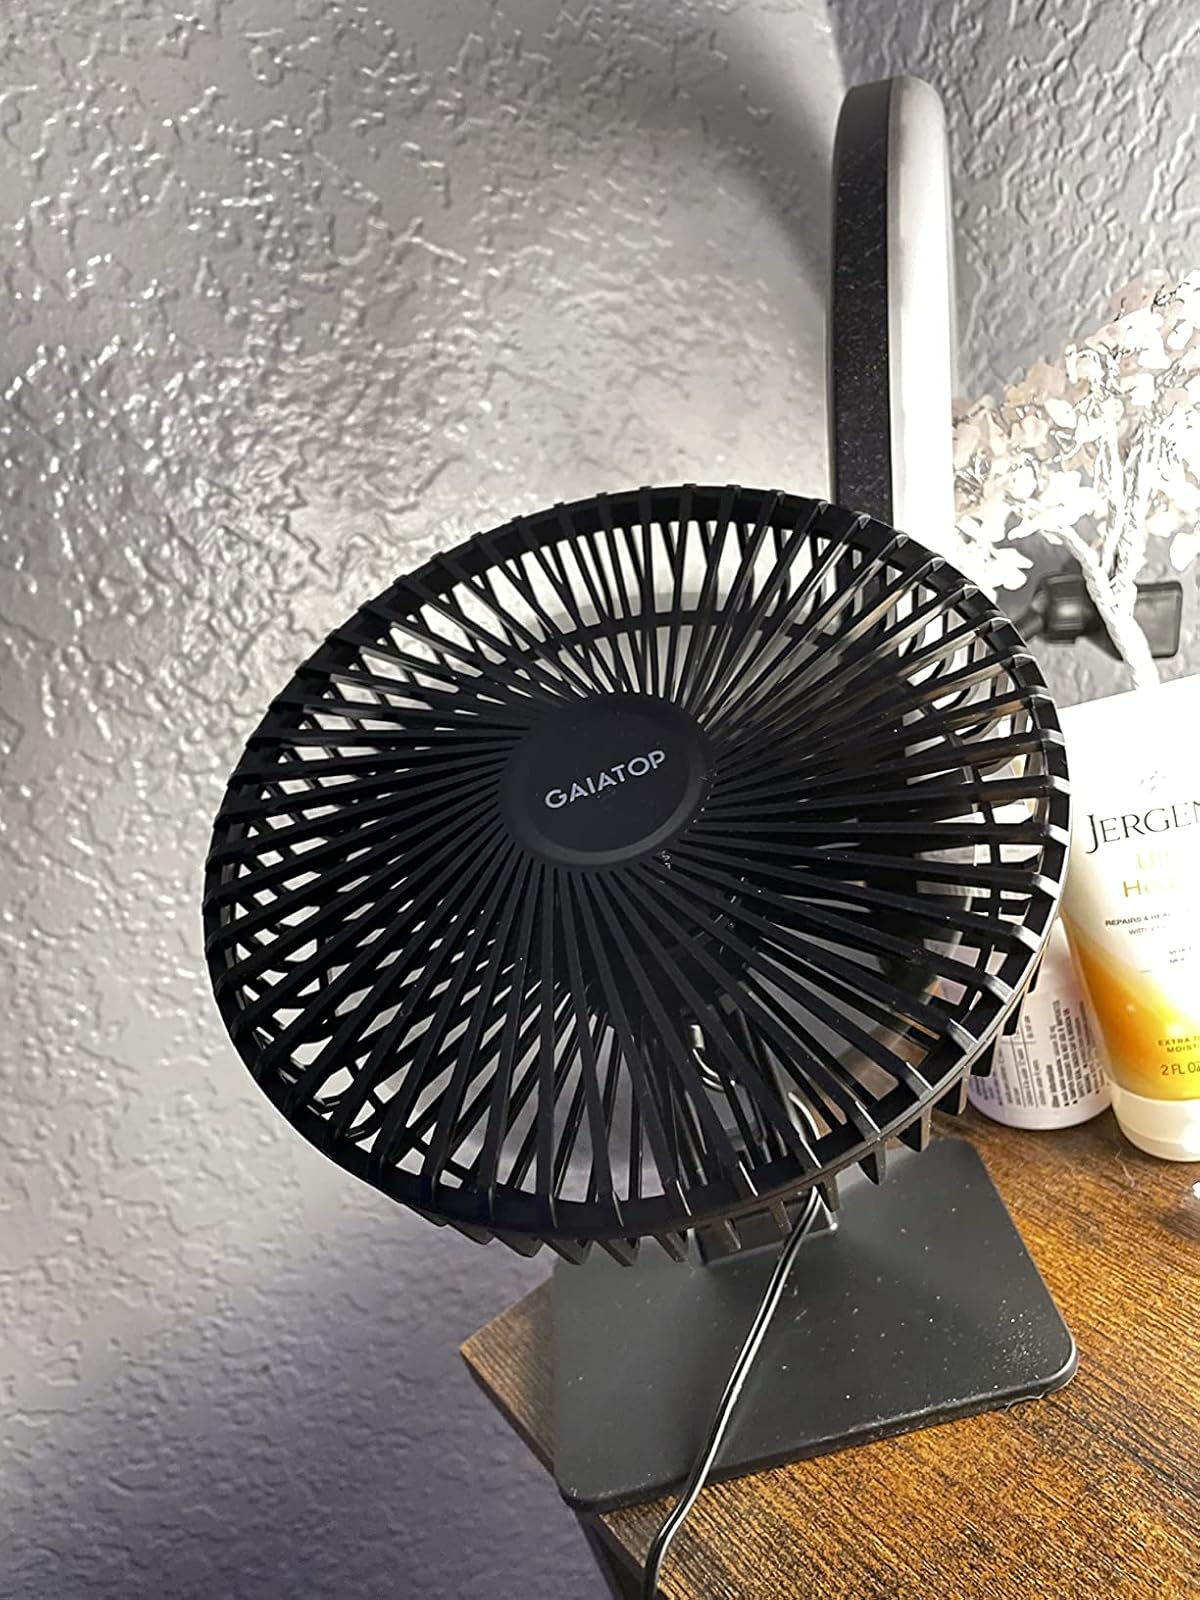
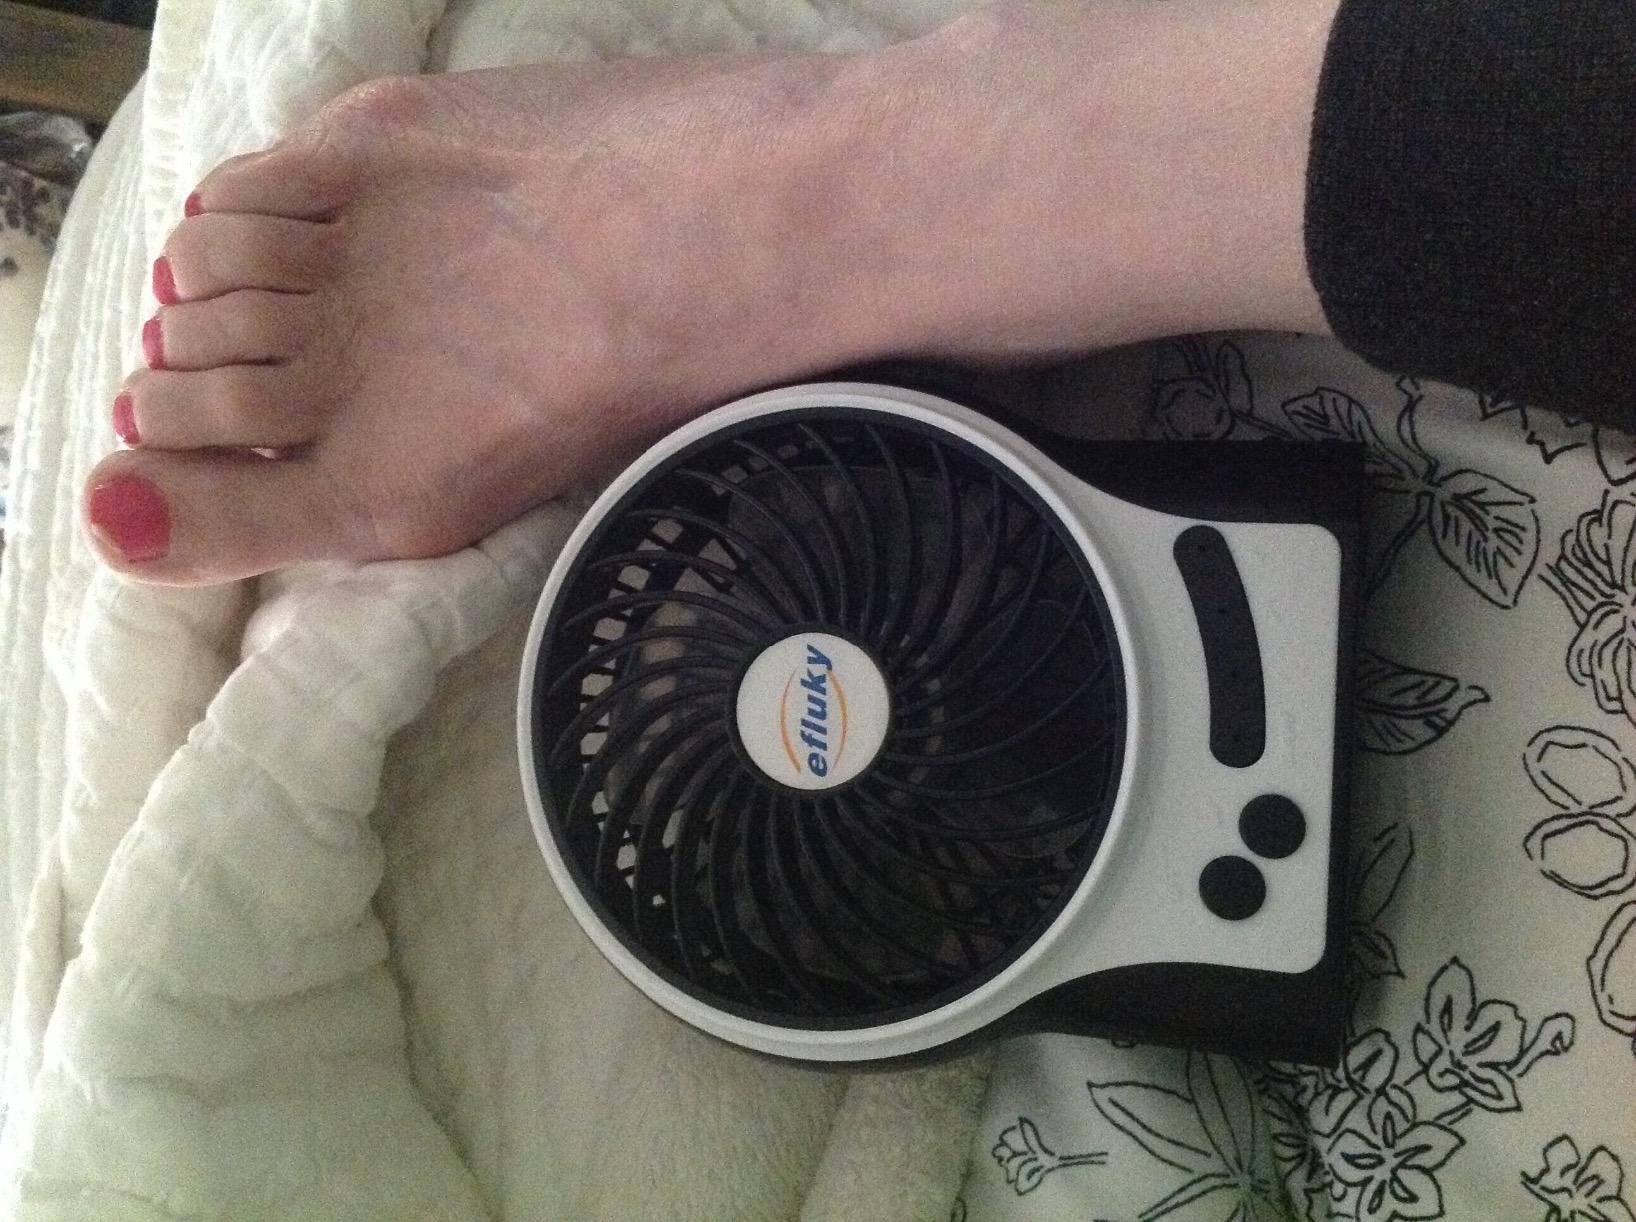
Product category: fan
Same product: no